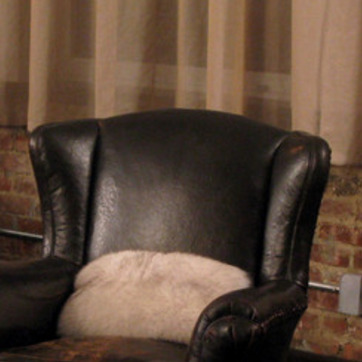
Material: leather